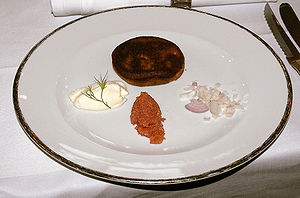
Babettes Gæstebud (film) / Festmenuen i Babettes Gæstebud
Blini Demidoff au Caviar (Blinis Demidoff med dansk kaviar og rødløg. Ret fra filmen Babettes gæstebud, baseret på Karen Blixens (Isak Dinesens) roman Babettes gæstebud. Menuen er beskrevet i romanen, men ikke opskrifterne, som den danske mesterkok Jan Pedersen, Elverdamskroen kreerede i forbindelse med filmoptagelserne. Det er også Jan Pedersen, der har lavet retten på billedet efter samme opskrift, som blev anvendt ved optagelsen af filmen.)
Babettes Gæstebud er en dansk film fra 1987. Såvel manuskript som instruktion er af Gabriel Axel efter Karen Blixens fortælling trykt i Skæbne-Anekdoter. Filmen Babettes Gæstebud har modtaget en række filmpriser heriblandt en Robert for årets kvindelige hovedrolle til skuespillerinde Stéphane Audran i 1988 og BAFTA-prisen for bedste udenlandske film i 1988. Endvidere blev den som første film i dansk filmhistorie præmieret med en Oscar for bedste fremmedsprogede film i 1987. Efter moden betænkningstid blev filmen Babettes Gæstebud den 24. januar 2006 optaget på den danske kulturkanon.